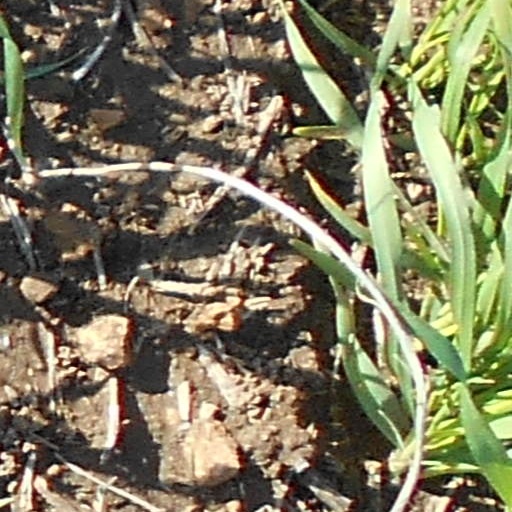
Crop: wheat